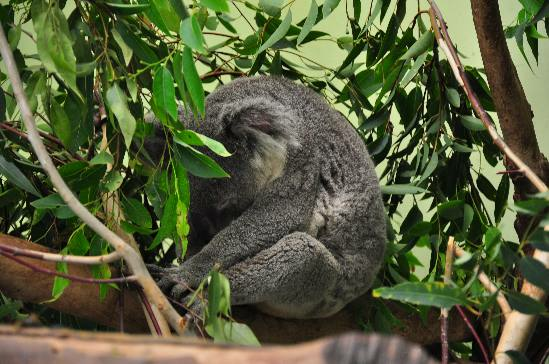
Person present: No